Clive Mantle

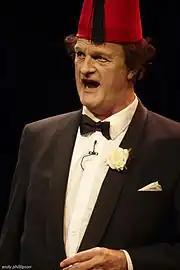
Mantle as Tommy Cooper in "Jus' Like That! A Night Out with Tommy Cooper"

In 2010, Mantle portrayed Tommy Cooper in the successful stage entertainment show "Jus' Like That! A Night Out With Tommy Cooper", which appeared at the Edinburgh Festival. To train for the role, Mantle mastered many of Cooper's magic tricks, studying under Geoffrey Durham for several months. Mantle was thrilled to take on the role as Cooper is his ultimate comic hero, saying "It's such a big privilege playing Tommy – I genuinely love the man. He is one of the funniest comedians this country has ever produced. So this whole tour for me is just an immense thrill." Mantle considered the role highly challenging, given that he had to combine several aspects of skill, from the magic tricks to the joke-telling, the physical comedy, and emulating the distinctive voice.